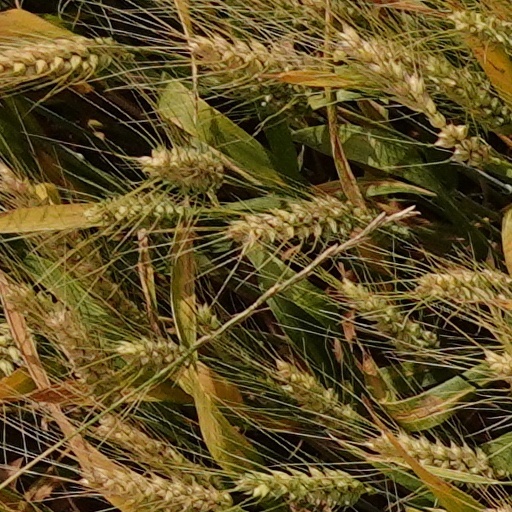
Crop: wheat